2012 Republican National Convention

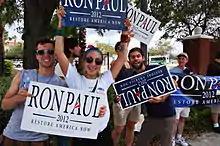
Ron Paul supporters protest outside the convention

The original plan called for speeches on Monday, but due to Tropical Storm Isaac most of the Monday program was cancelled and all the main speakers were rescheduled to speak later at the convention.